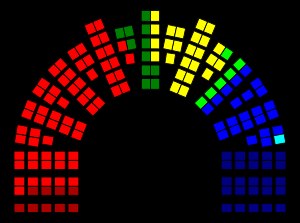
Stortingsvalget 1997
Mandatfordelingen efter Stortingsvalget 1997      Sosialistisk Venstreparti      Arbeiderpartiet      Senterpartiet      Kristelig Folkeparti      Venstre      Tverrpolitisk Folkevalgte      Høyre      Fremskrittspartiet
Stortingsvalget 1997 blev afholdt 15. september 1997.